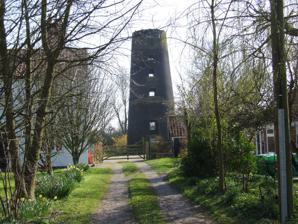
Building: Great Ellingham Windmill
Country: United Kingdom
Year built: 1849
Great Ellingham Windmill Great Ellingham Windmill in 2007 Origin Mill name Great Ellingham Windmill Mill location TM 0183 9688 Coordinates 52°31′56.71″N 0°58′27.42″E / 52.5324194°N 0.9742833°E / 52.5324194; 0.9742833 Operator(s) Private Year built 1849 Information Purpose Corn mill Type Tower mill Storeys Six storeys No. of sails Four sails Type of sails Double patent sails Windshaft Cast iron Winding Fantail Fantail blades Six blades Auxiliary power Oil engine Great Ellingham Windmill is a Grade II listed tower mill in Great Ellingham , Norfolk , England which has been converted to residential accommodation. History Great Ellingham Mill was described as "newly erected" when advertised for sale by auction on 2 April 1849 at the Crown Inn, Great Ellingham. It was not sold and advertised for sale or to let in July 1849. The mill then had common sails and drove a single pair of millstones . It was then five storeys tall. The mill was sold in 1854 to Samuel Le Grice. The mill was raised by a storey at an unknown date, and fitted with patent sails. The mill was advertised to let in February 1869. The mill house and bakery burnt down c. 1900. Samuel Le Grice died on 26 September 1906 and the mill passed to his brother Charles Le Grice. He sold the mill to his son Samuel Le Grice on 11 October 1906. The mill was sold to Josiah Carter on 26 October 1906. The mill was working by wind in 1916 and by an oil engine in 1922, but had closed down by 1926. Josiah Carter died on 17 June 1927. The mill was sold to Eric Chilvers on 4 April 1930. The sails had been removed by 1932. The mill was sold to Felix Bowman on 24 November 1941. In 1946 it was leased to Cyril Scase, a baker from Chevington , Suffolk . Scase bought the mill on 23 June 1950. The mill was used as part of a bakery until the 1970s. On 9 June 1977, the mill was sold to a Mr Allen, who conveyed it on 25 July 1979 to Robert Hall. The mill was listed on 16 November 1983. It was sold to Michael May in 1984. In 2006, Breckland District Council granted planning permission to convert the mill to residential use, with an extension at ground floor level. The mill was placed on Norfolk County Council 's Buildings at Risk Register in 2007 A revised scheme was submitted to the council in 2008. Description For an explanation of the various items of machinery, see Mill machinery . Great Ellingham Mill is a six-storey tower mill. It formerly had a boat-shaped cap with a gallery and was winded by a six bladed fantail . There were four double patent sails . The mill retains some machinery, including the upright shaft . Millers James Buck 1849-50 Jeremiah Fielding 1850-54 William Stackwood 1861 Robert Walker 1864 George Butler 1865-96 William Stackwood 1866 Lewis Storey 1904-06 George Albert Hales 1906 Josiah Carter 1908-16 George Albert Hales 1922 Reference for above:- References